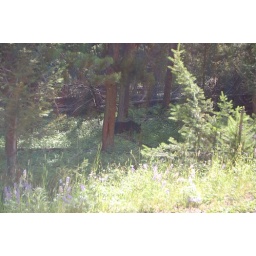
Black bear near the road side.